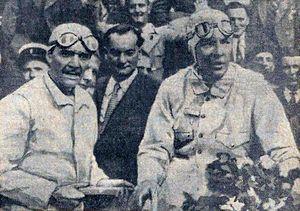
Robert Benoist (G) et Jean-Pierre Wimille (D) vainqueurs des 24 Heures du Mans 1937.
Les 24 Heures du Mans 1937 sont la 14ᵉ édition de l'épreuve et se déroulent les 19 et 20 juin 1937 sur le circuit de la Sarthe.